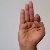
The image shows a hand gesture representing the letter 'F' in Indian Sign Language.